Neverwinter Nights (2002 video game)

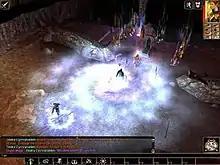
A large end-game battle. The encounter is complete with dynamic graphical effects. In the lower left corner, the player console displays "Dungeons & Dragons" game mechanics behind the actions.

The original scenario supplied with the "Neverwinter Nights" is the campaign. It comprises approximately sixty hours of gameplay. The gameplay centers on the development of a player character (PC) through adventuring, who ultimately becomes the hero of the story. The PC is tasked with defeating a powerful cult, collecting four reagents required to stop a plague, and thwarting an attack on the city of Neverwinter, located along the Sword Coast of Faerûn, in the Forgotten Realms campaign setting of "Dungeons & Dragons". The first and final chapters of the campaign deal with the city of Neverwinter itself, but the lengthy mid-story requires the player to venture into the surrounding countryside and travel northward to the city of Luskan. Along the way, many optional side quests are made available.